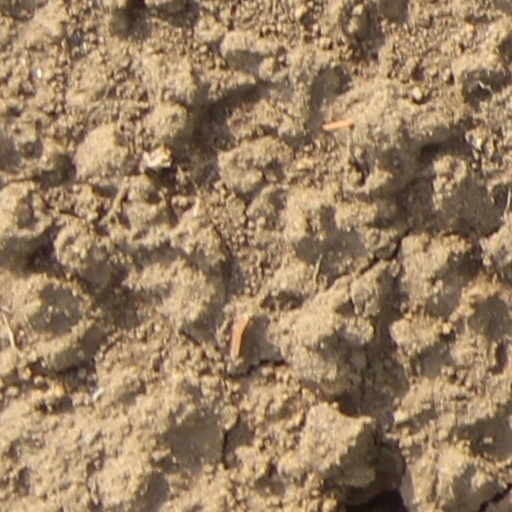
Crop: wheat